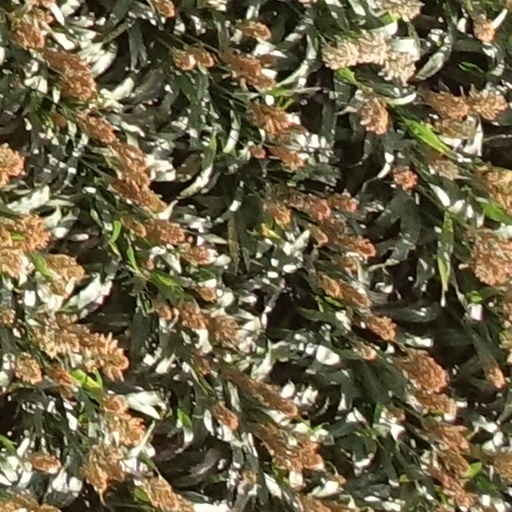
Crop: sorghum